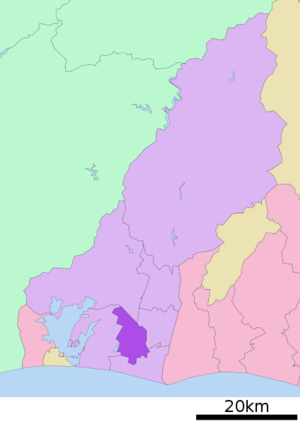
Naka est l'un des 7 arrondissements de la ville de Hamamatsu au Japon. Il est situé au centre de la ville.